Ptychography

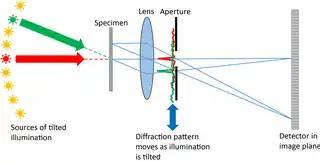
Optical configuration for Fourier ptychography

A conventional microscope is used with a relatively small numerical aperture objective lens. The specimen is illuminated from a series of different angles. Parallel beams coming out of the specimen are brought to a focus in the back focal plane of the objective lens, which is therefore a Fraunhofer diffraction pattern of the specimen exit wave (Abbe’s theorem). Tilting the illumination has the effect of shifting the diffraction pattern across the objective aperture (which also lies in the back focal plane). Now the standard ptychographical shift invariance principle applies, except that the diffraction pattern is acting as the object and the back focal plane stop is acting like the illumination function in conventional ptychography. The image is in the Fraunhofer diffraction plane of these two functions (another consequence of Abbe's theorem), just like in conventional ptychography. The only difference is that the method reconstructs the diffraction pattern, which is much wider than the aperture stop limitation. A final Fourier transform must be undertaken to produce the high-resolution image. All the reconstruction algorithms used in conventional ptychography apply to Fourier ptychography, and indeed nearly all the diverse extensions of conventional ptychography have been used in Fourier ptychography.